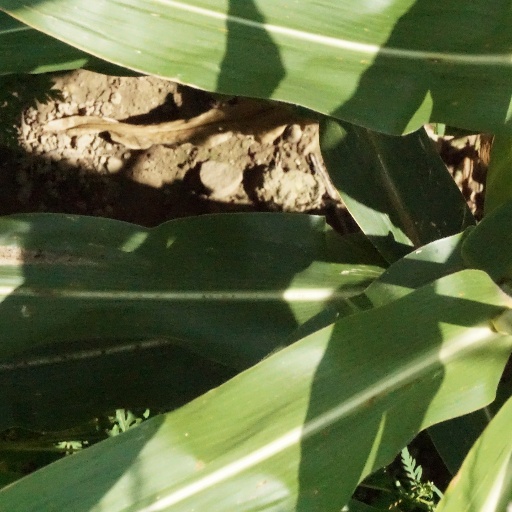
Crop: maize; corn